The Punisher (TV series)

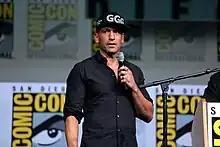
Bernthal promoting "The Punisher" at the 2017 San Diego Comic-Con

Bernthal had been cast as Castle in June 2015 to appear in the second season of "Daredevil", and was confirmed to be reprising the role for the spin-off in April 2016. That September, Ben Barnes was cast in the series in an unspecified series regular role. The next month, set photos revealed that Deborah Ann Woll would reprise her "Daredevil" role as Karen Page, while Barnes was announced as playing Billy Russo, and Ebon Moss-Bachrach and Amber Rose Revah also joined the series, as David Lieberman / Micro and Dinah Madani, respectively. At New York Comic Con, Bernthal confirmed Woll as a co-star. At the end of October, Marvel announced the additional casting of Daniel Webber as Lewis Wilson, Jason R. Moore as Curtis Hoyle, Paul Schulze as William Rawlins, Jaime Ray Newman as Sarah Lieberman, and Michael Nathanson as Sam Stein.